Klaukkala

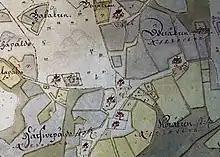
Old map of the Gunnari area in the Klaukkala village from 1724.

The earliest references to Klaukkala date back to the 16th century, at which time the village was part of the Helsinki parish. The earliest inhabitants were mainly Tavastians. In the 1540s there were as many as 11 houses in Klaukkala, which together constituted five full taxes: Viiri, Tilkka, Gunnari, Olli, Huitti, Seppälä and Klaukka, which was the oldest house in the village. In 1592, a part of Klaukka's estate was created by dividing the Mylläri house according to its host, miller Erkki Niilonpoika. Thus, in 1600 there were 10 farms in Klaukkala and one desert farm (one of the houses in Viiri). Klaukkala is mentioned in the 1500s as the prosperous village of the parish.